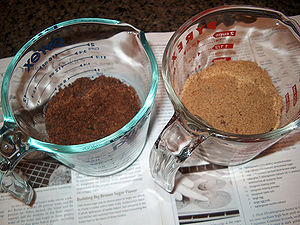
Sukker / Fremstilling
Sukker er fællesbetegnelsen på en gruppe simple kulhydrater, der anvendes i daglig madlavning. Denne gruppe omfatter bl.a.